Elbertus Leoninus

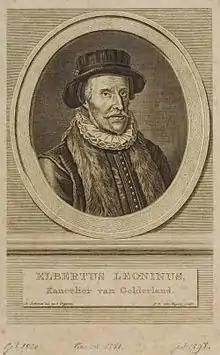
Elbertus Leoninus, engraving from the later 18th century.

Leoninus was born into a non-aristocratic, but well-to-do family, who were able to give him a very good education. He had a tall stature, which later earned him the Latin nickname "Longolinus". At first he studied "humaniora" under Macropedius at Utrecht, and next in Emmerich am Rhein under Matthias Bredenbach. He entered the University of Leuven to study at the "Collegium Trilingue" for further grounding in the classical languages, and then obtained a "licentiate" in Law at the same university in 1547. To improve his fluency in French he then studied for a year in Arras. On 7 June 1548 in Leuven he married Barbara de Haze, the daughter of a renowned Leuven law professor, Johannes Hasius.